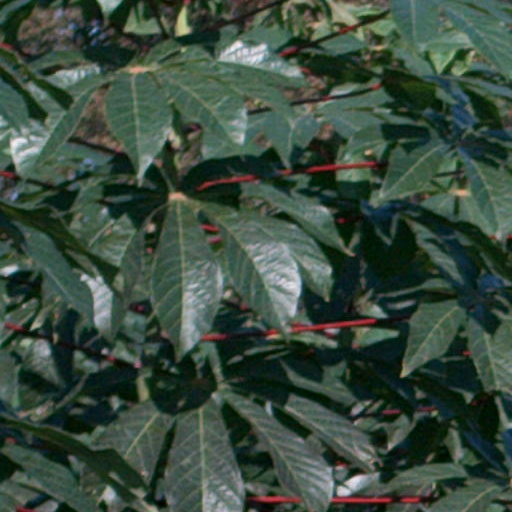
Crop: cassava